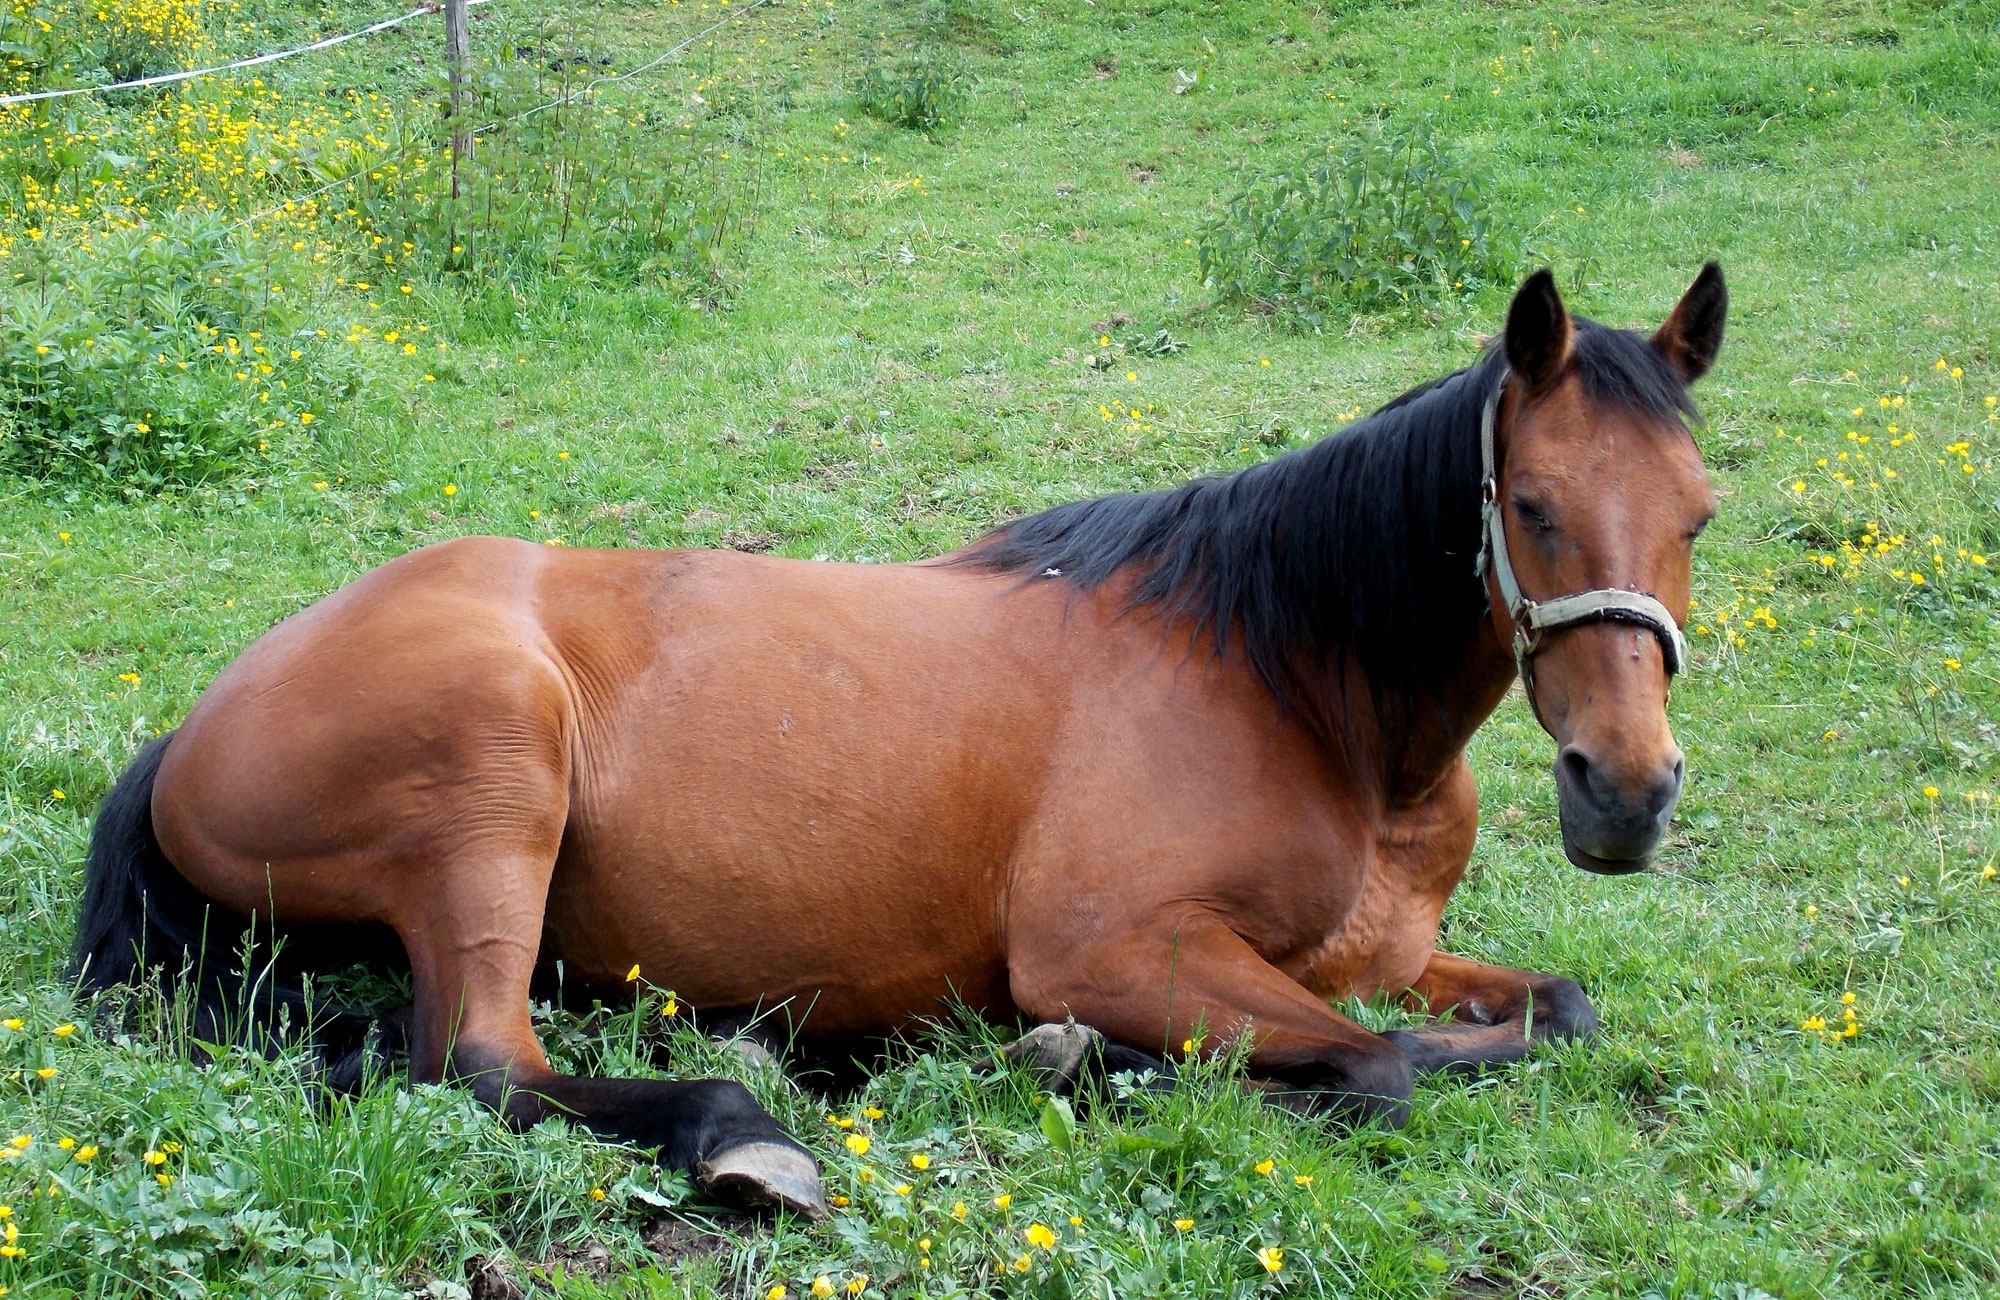
nature, grass, meadow, animal, pasture, grazing, horse, brown, mammal, stallion, mane, fauna, vertebrate, mare, foal, colt, pferdeportrait, horse like mammal, mustang horse